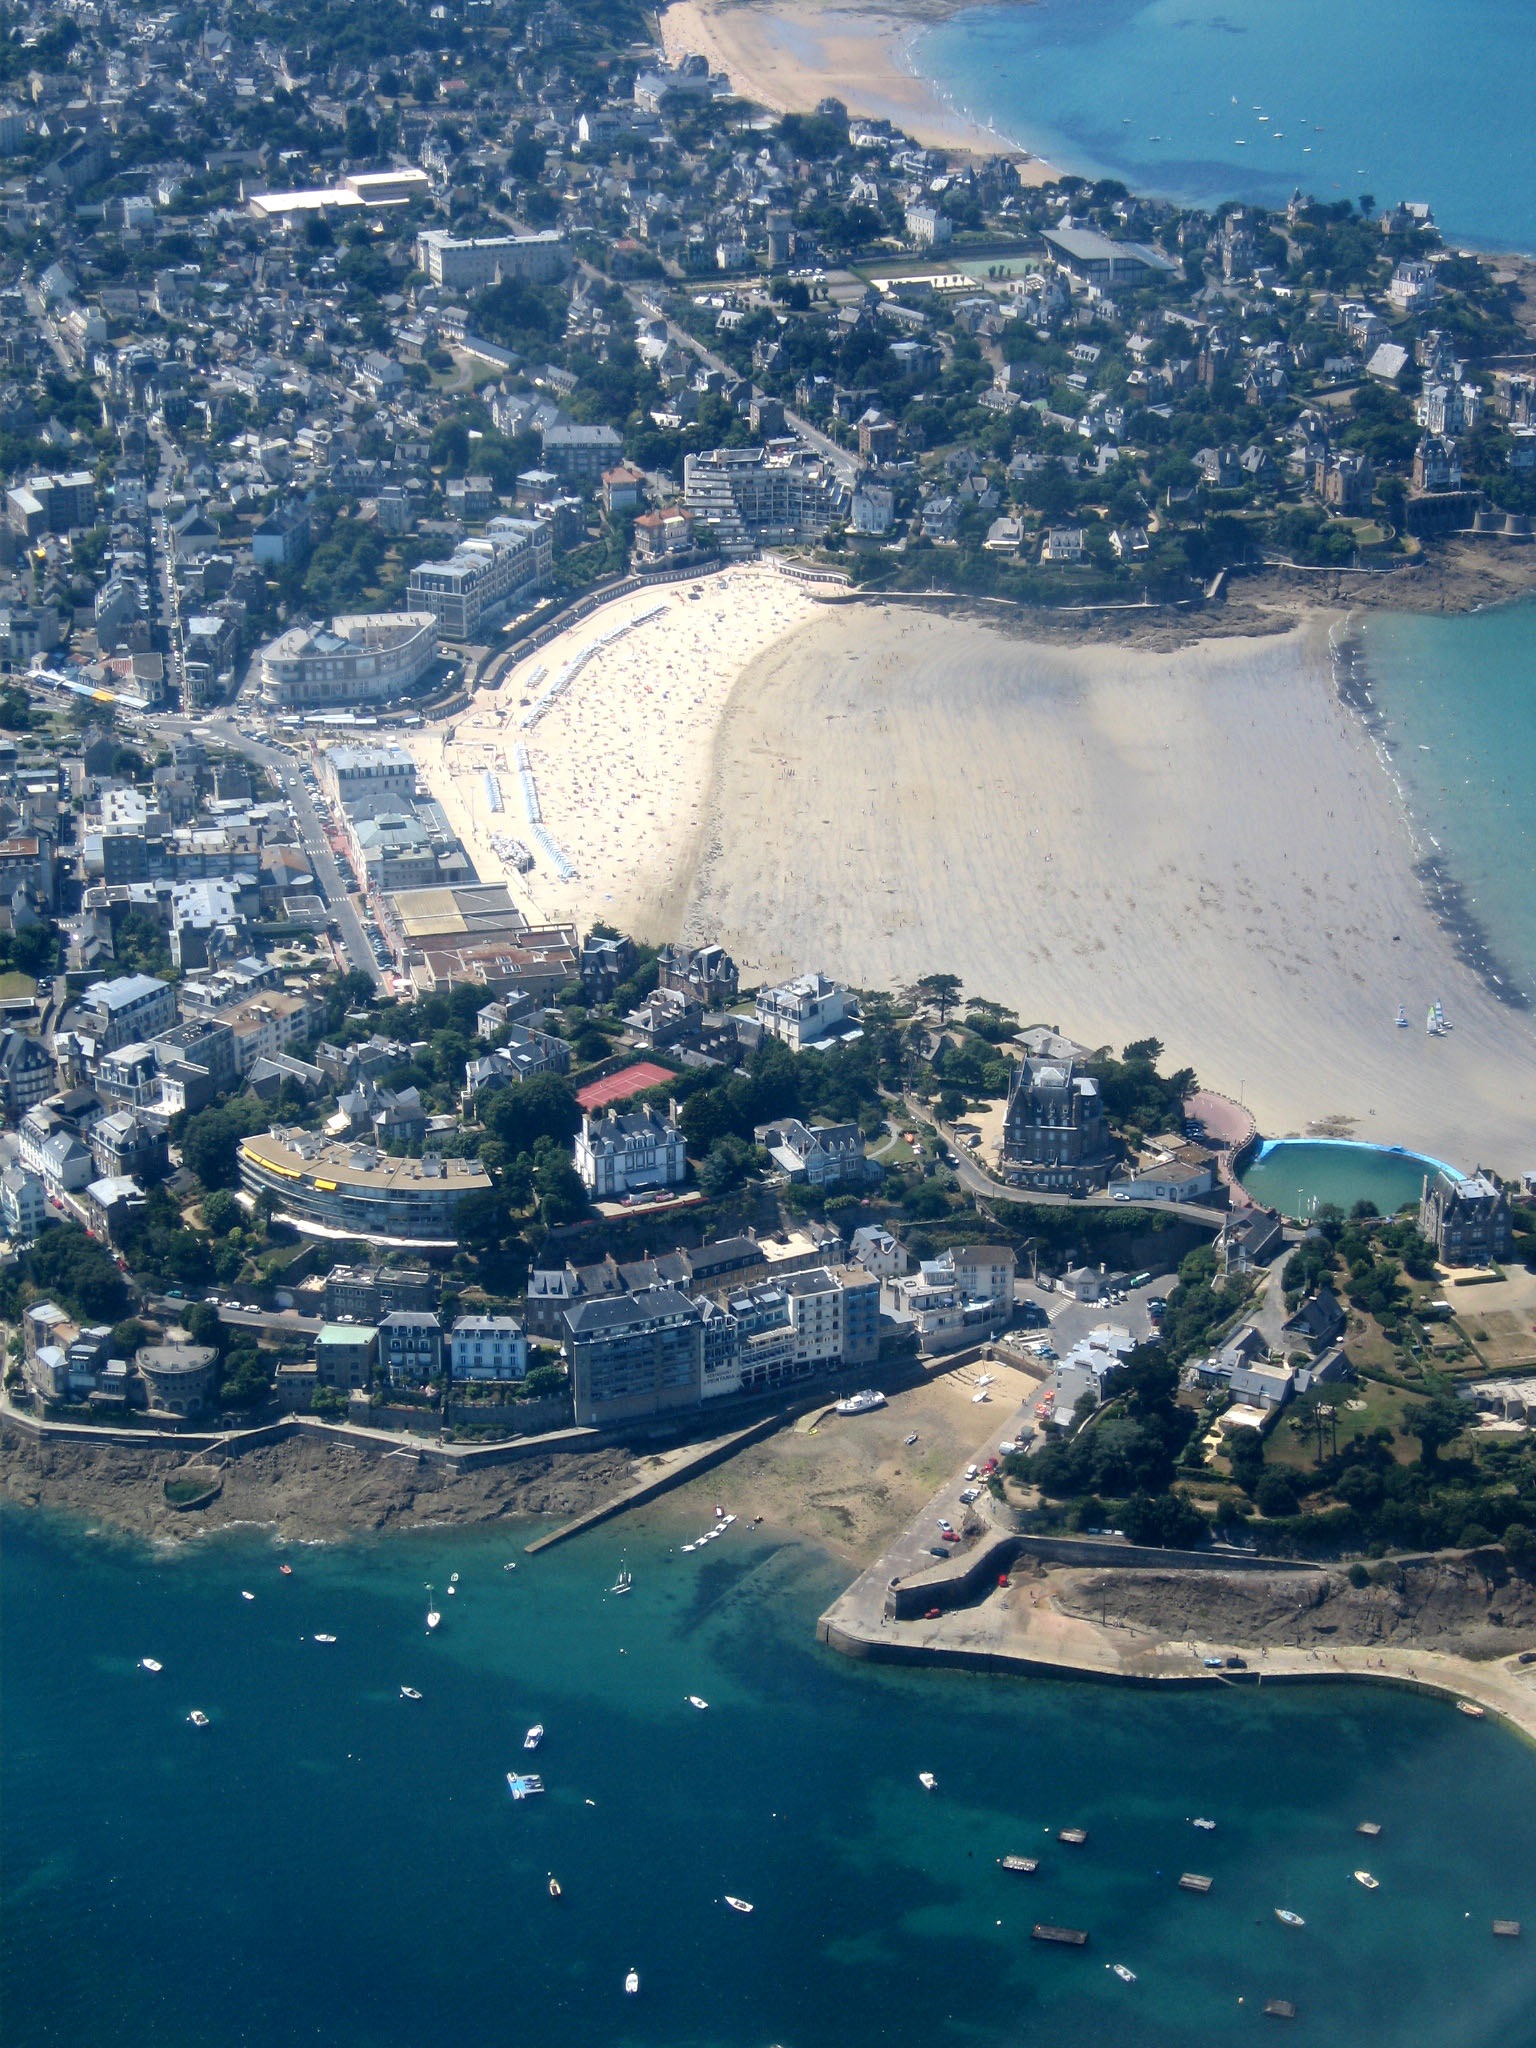
beach, sea, coast, water, ocean, horizon, shore, wave, cliff, france, tower, bay, arctic, terrain, aerial view, cape, brittany, landform, arctic ocean, aerial photography, dinard, atmosphere of earth, wind wave